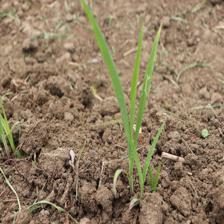
Label: Sorghum